1975 eruption of Mauna Loa

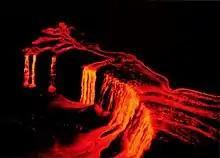
Aerial view of lava cascades into Lua Hou, upper southwest rift zone

The eruptive fissures extended rapidly northeastward, across North Pit, and into the upper northeast rift zone at 02:25 HST. At 02:45 HST lava from the North Pit vents began cascading into another summit pit crater, Lua Poholo. By 03:15 HST, the lava fountains on the southwest rift zone and within Moku‘āweoweo were waning, and the lava flows moving to the west and southwest had stagnated. Fountains continued to migrate eastward along the northeast rift zone, but by dawn eruptive activity was largely restricted to echelon vents near the northeast rift zone at elevation.